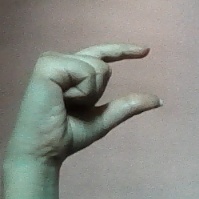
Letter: dal